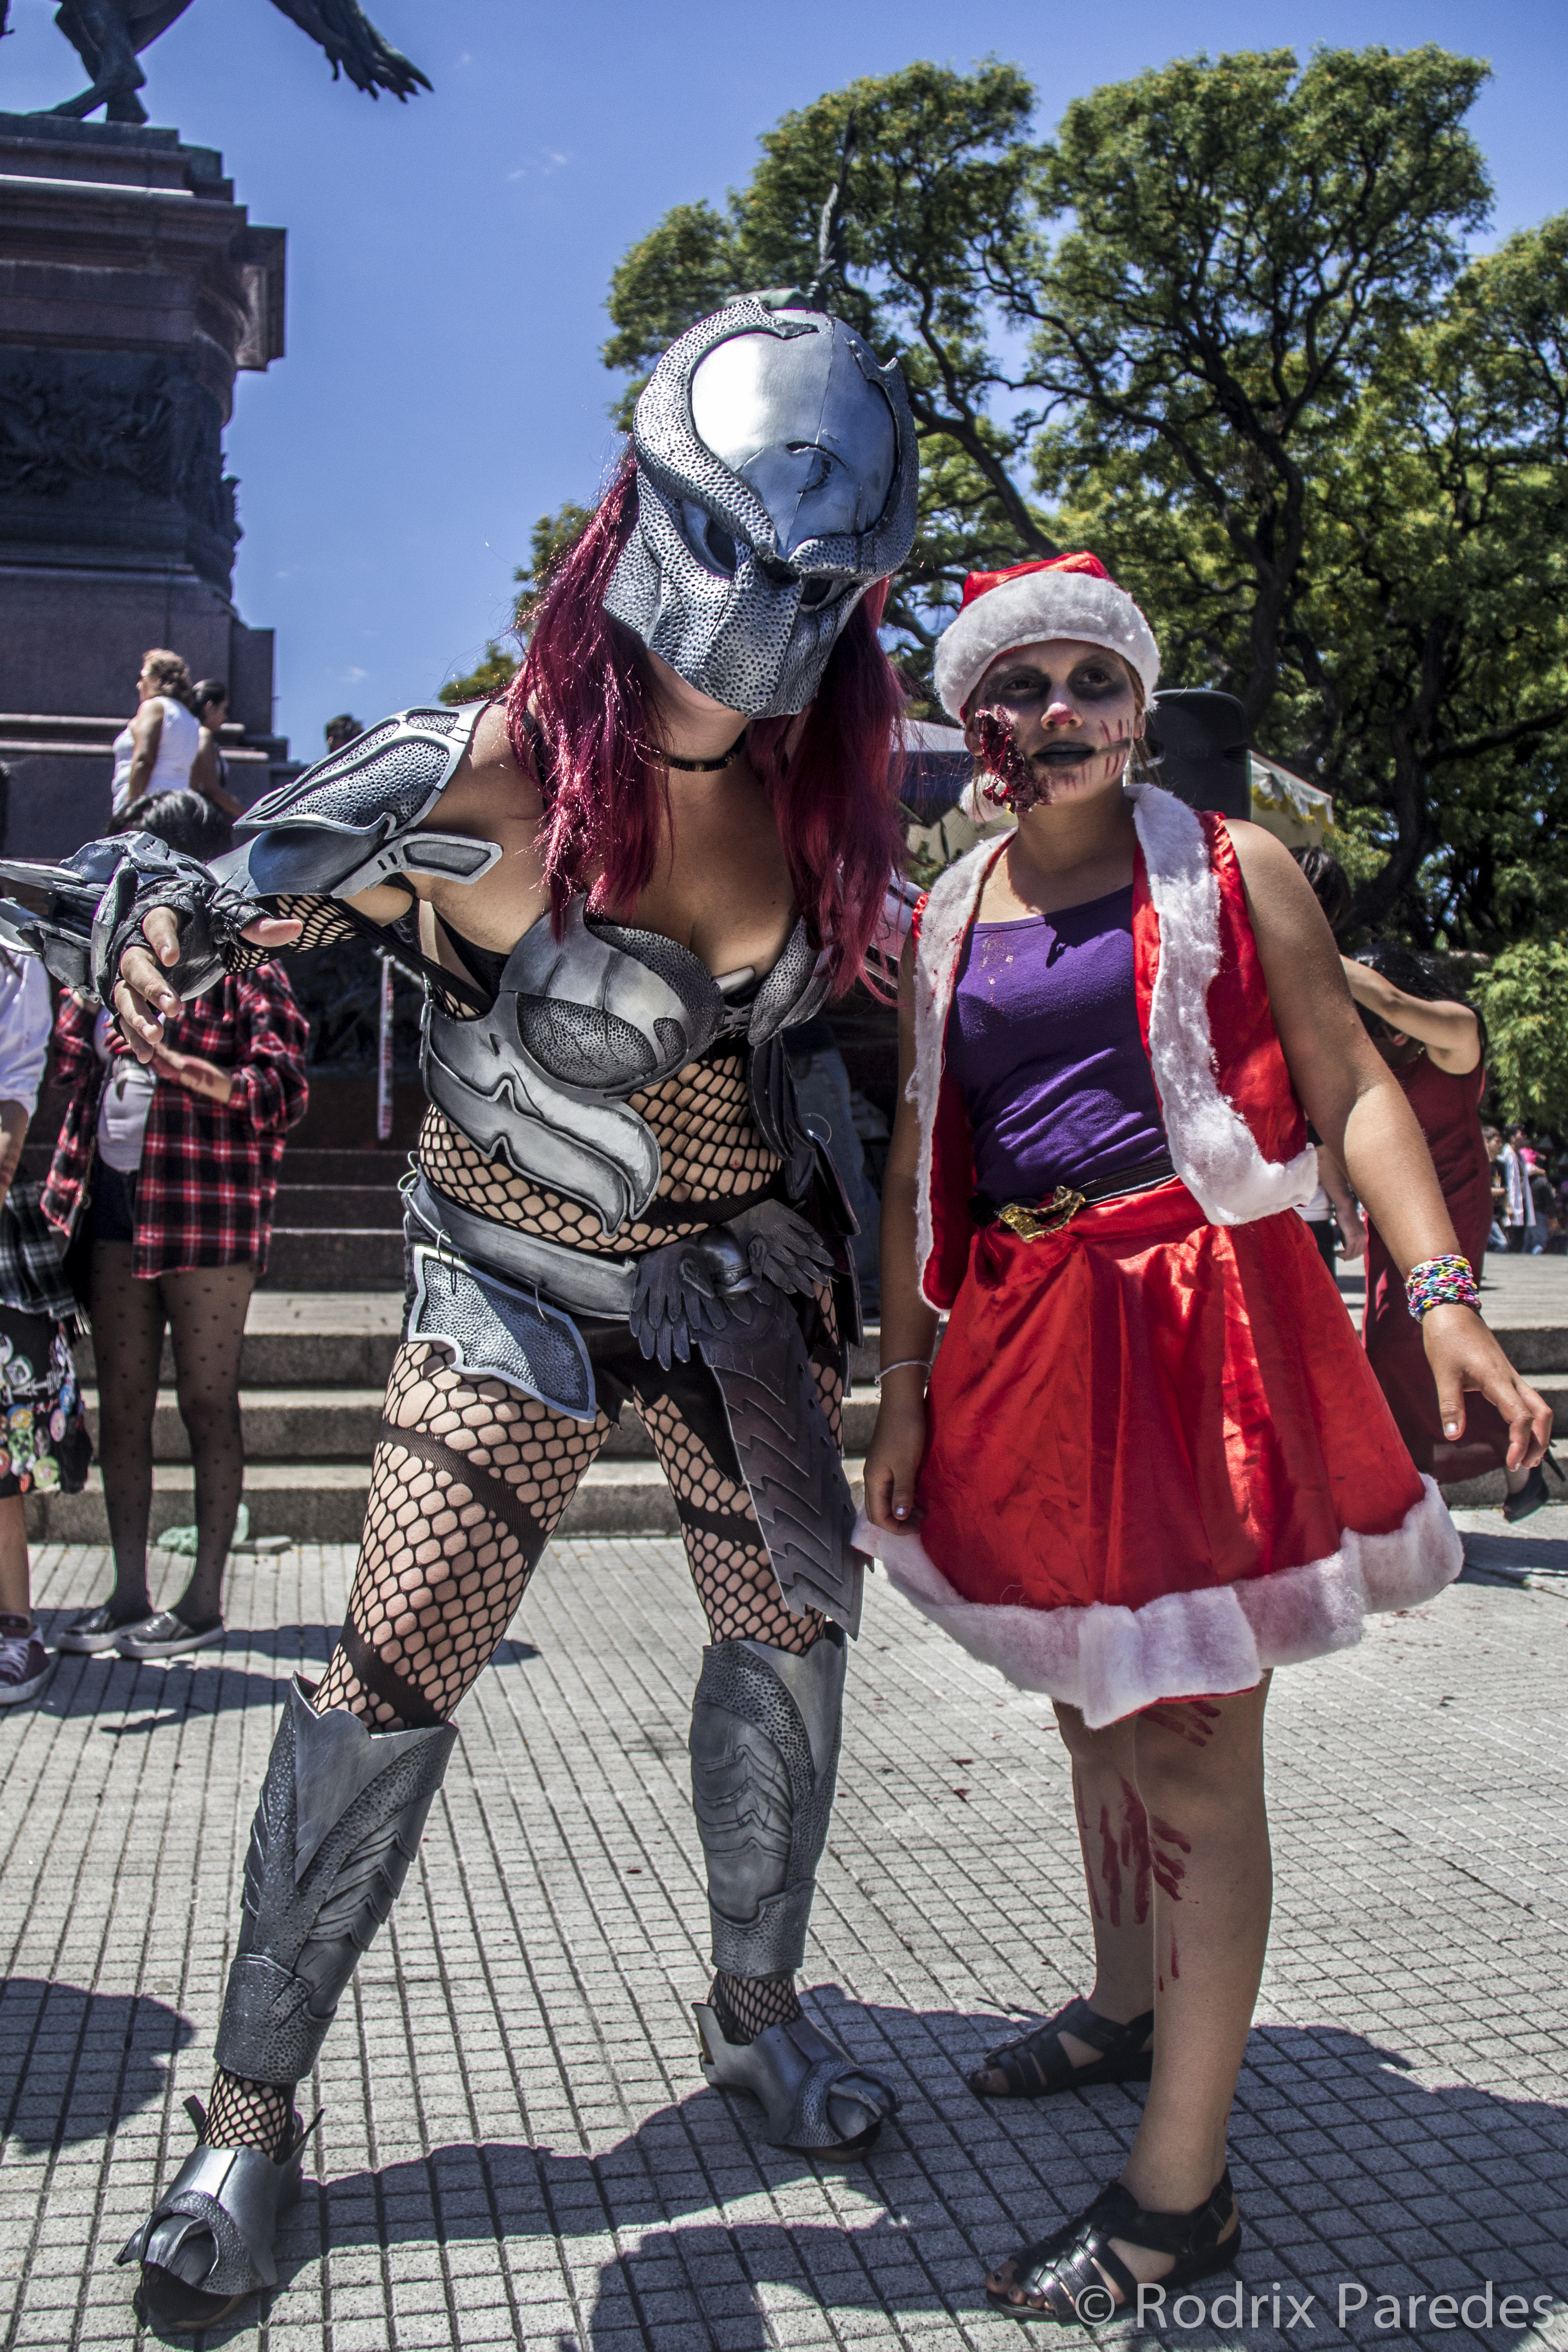
photo, carnival, clothing, festival, zombie, foto, argentina, costume, rodrigoparedes, buenosaires, ar, 160378, www160378com, info160378com, zombiewalkbuenosaires, canon60d, zombiewalk2014